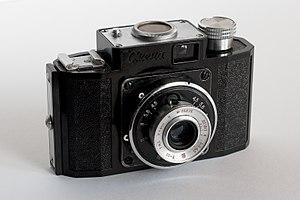
Le Smena est une gamme d'appareils photo fabriqués en Union soviétique de 1953 à 1991, par la compagnie LOMO, et conçus par I. Shapiro. Ces appareils avaient pour vocation d'être économiques et simples à fabriquer, tout en offrant une bonne qualité grâce à un objectif utilisant une formule de type triplet de Cooke et un obturateur central offrant une gamme de vitesse relativement étendue.